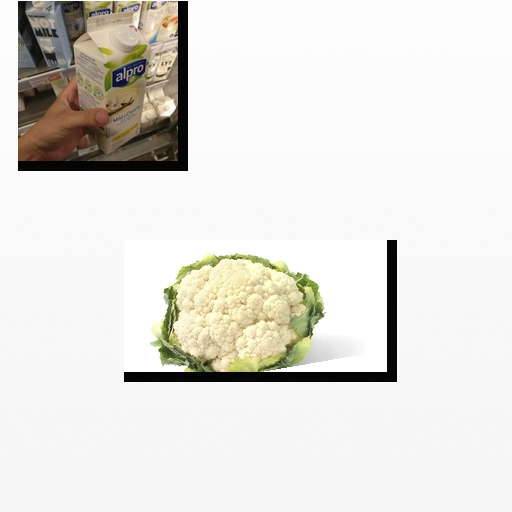
Food items: cauliflower, vanilla_soy_yogurt